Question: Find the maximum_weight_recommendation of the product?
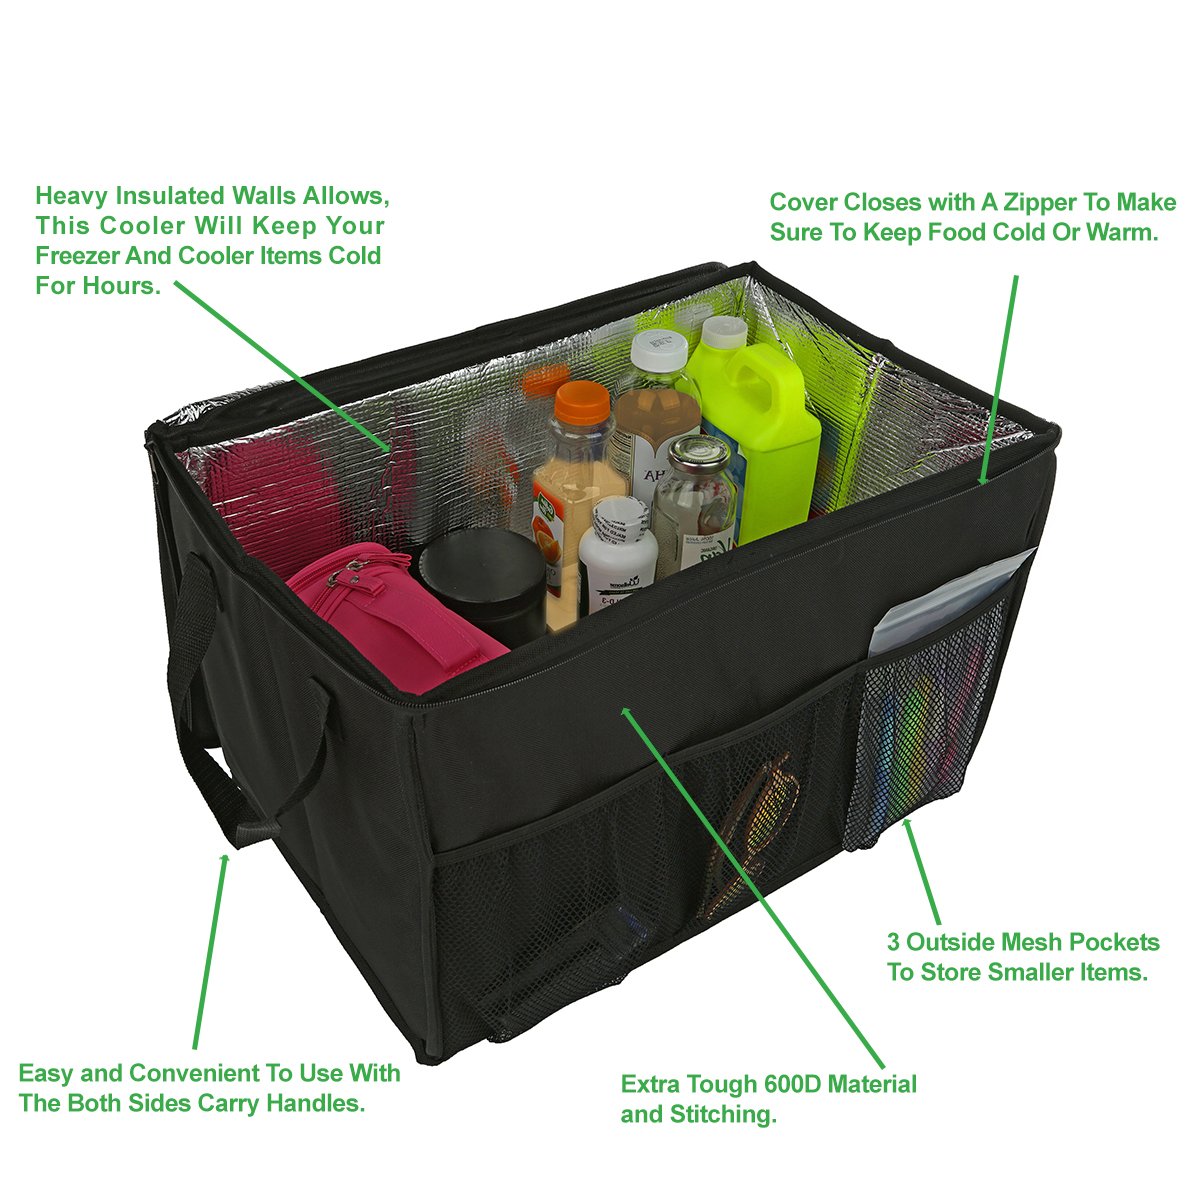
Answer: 3.0 ton